San Francisco (Be Sure to Wear Flowers in Your Hair)

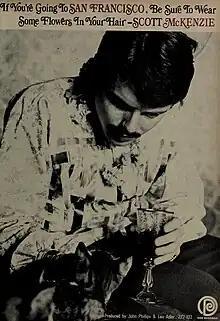
"Cashbox" advertisement, May 13, 1967

According to Paul Ingles of NPR, "...local authorities in Monterey were starting to get cold feet over the prospect of their town being overrun by hippies. To smooth things over, Phillips wrote a song, "San Francisco (Be Sure To Wear Flowers In Your Hair)." Phillips reported writing the song in about 20 minutes.